Utah's Hogle Zoo

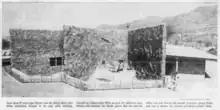
Hogle Zoo's Feline Building in 1971, featuring two outdoor exhibits for lions and tigers.

Remaining from Elephant Encounter were geriatric southern white rhino half-siblings Princess and George. In early 2024, George was diagnosed with rapidly advancing cancer in his rear left leg. In November of the same year, two more masses were discovered. After consultations among the Zoo’s veterinary team and both human and veterinary oncologists, no long-term treatment options were deemed available due to George’s age, size, and thick skin. He was ultimately euthanized on December 18, 2024, at the age of forty-eight.